2001 Motorola 220

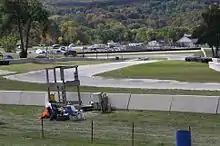
Road America, where the race was held

The Motorola 220 was confirmed as part of the Championship Auto Racing Teams (CART) 2001 schedule for the series in August 2000. It was to be the 19th consecutive year the race was held in the series, and the sixth and final event to be held in the Midwestern United States. The Motorola 220 was the 14th race of 21 scheduled by CART for 2001. It took place at the 14-turn Road America circuit in Elkhart Lake, Wisconsin, on August 19. Prior to the event, Team Penske driver Hélio Castroneves and Kenny Bräck for Team Rahal were tied for the lead of the Drivers' Championship with 103 points each. Gil de Ferran was third on 89 points, eight ahead of fourth-placed Dario Franchitti, who in turn was a further eight points in front of Michael Andretti in fifth. Honda led the Manufacturers' Championship with 212 points; Ford Cosworth was second on 185, with Toyota 11 points behind in third. Reynard led the Constructors' Championship by 41 points over Lola.